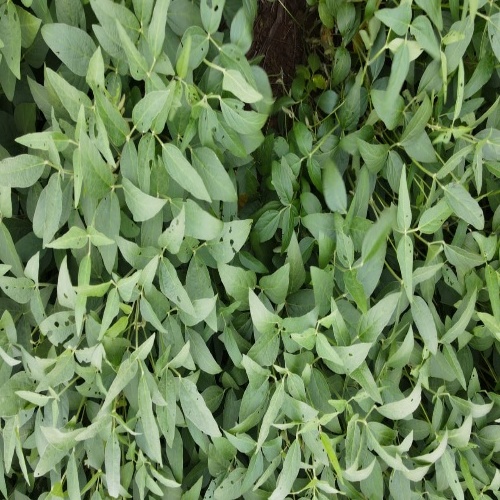
Label: Diabrotica_speciosa